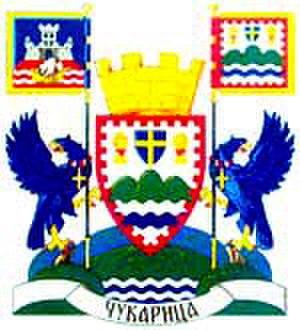
Blason de la municipalité de Čukarica, Serbie
Les élections municipales serbes de 2012 ont eu lieu le 6 mai 2012, en même temps que le premier tour de l'élection présidentielle, que les élections législatives et que les élections provinciales en Voïvodine.
Čukarica est une municipalité de Serbie. Elle fait partie des 17 municipalités qui constituent le district de Belgrade et elle est une des 10 municipalités urbaines qui composent la ville de Belgrade intra muros. Au recensement de 2011, elle comptait 179 031 habitants.